Killing of Halim Dener

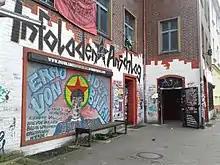

On the 20th anniversary of Dener's death in 2014, a proposal was made to rename a square after Dener, as a memorial. In the Linden-Limmer district, council members voted to do so, but the plan was then vetoed by the city council. The cancellation of the plan was controversial; one campaigner said "I don't think anyone would arrive at the idea that they wouldn't name a square after victims of fascism because that would upset neo-Nazis". The Halim Dener Campaign continued to press for a memorial to Dener in the city, but Mayor Stefan Schostok resisted, saying he did not want to inflame tensions between Turks and Kurds.